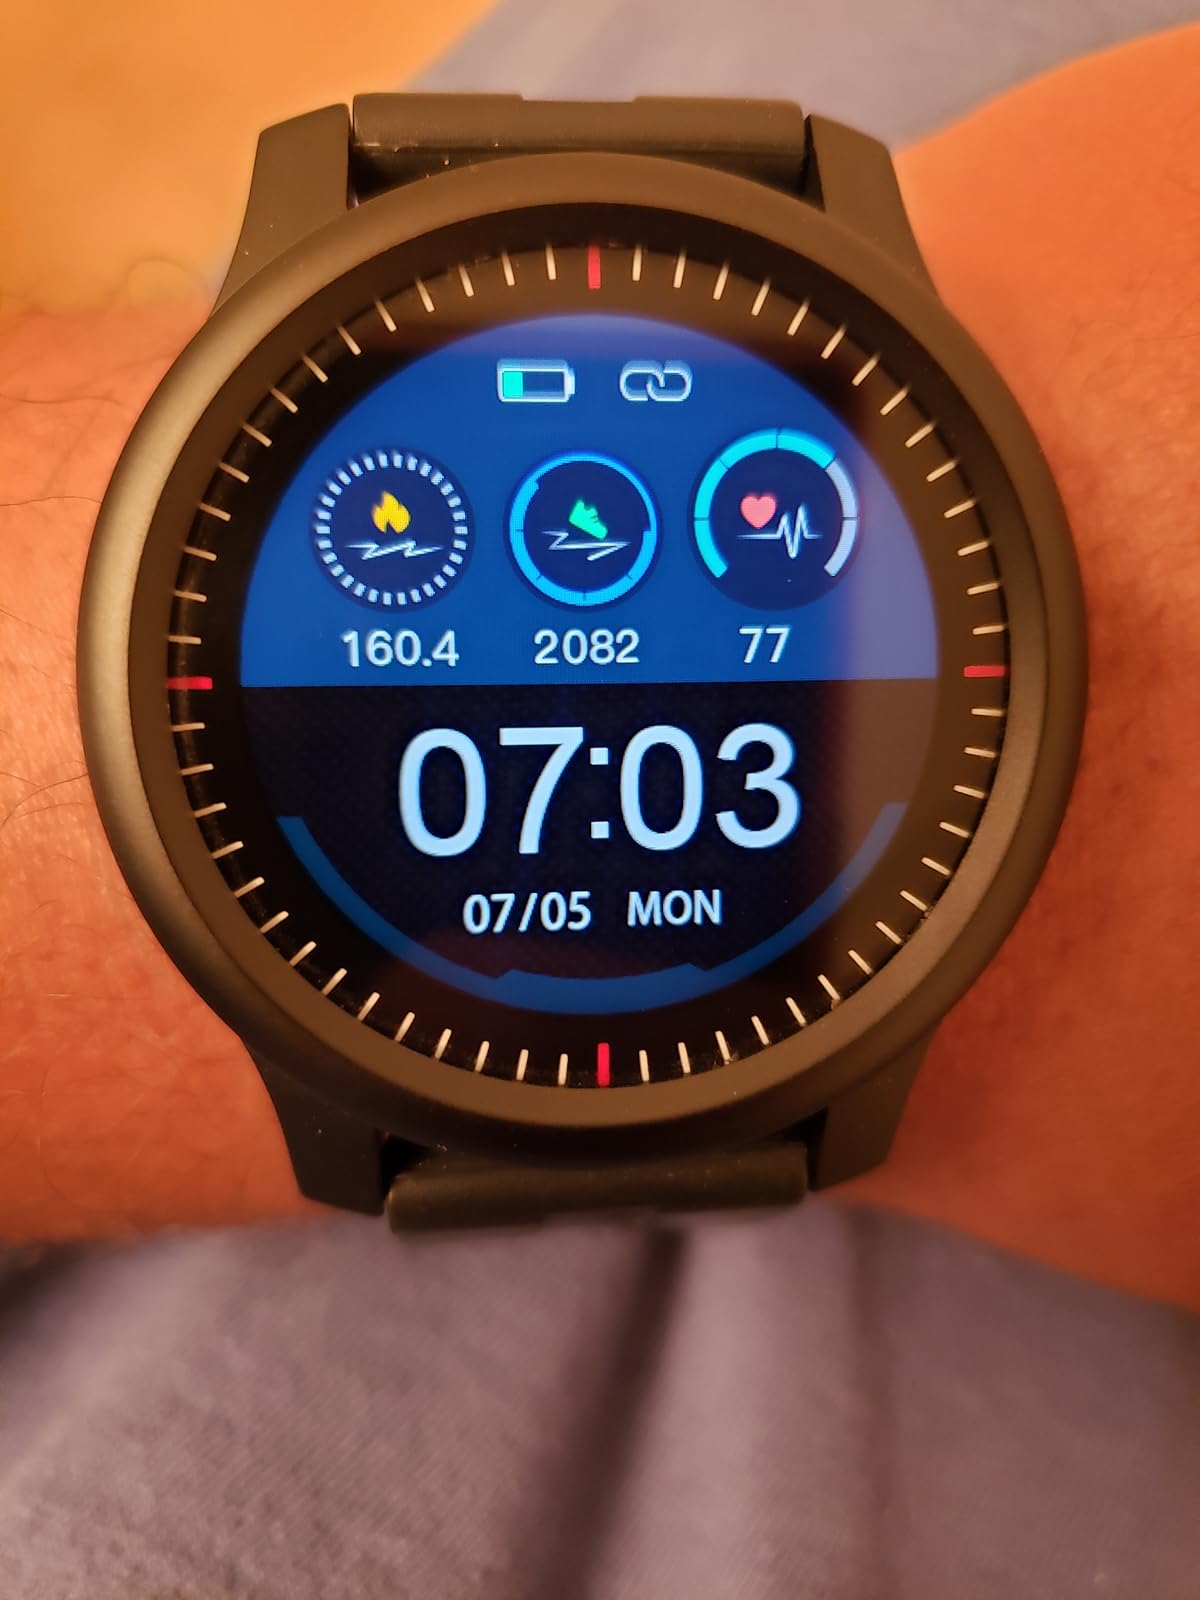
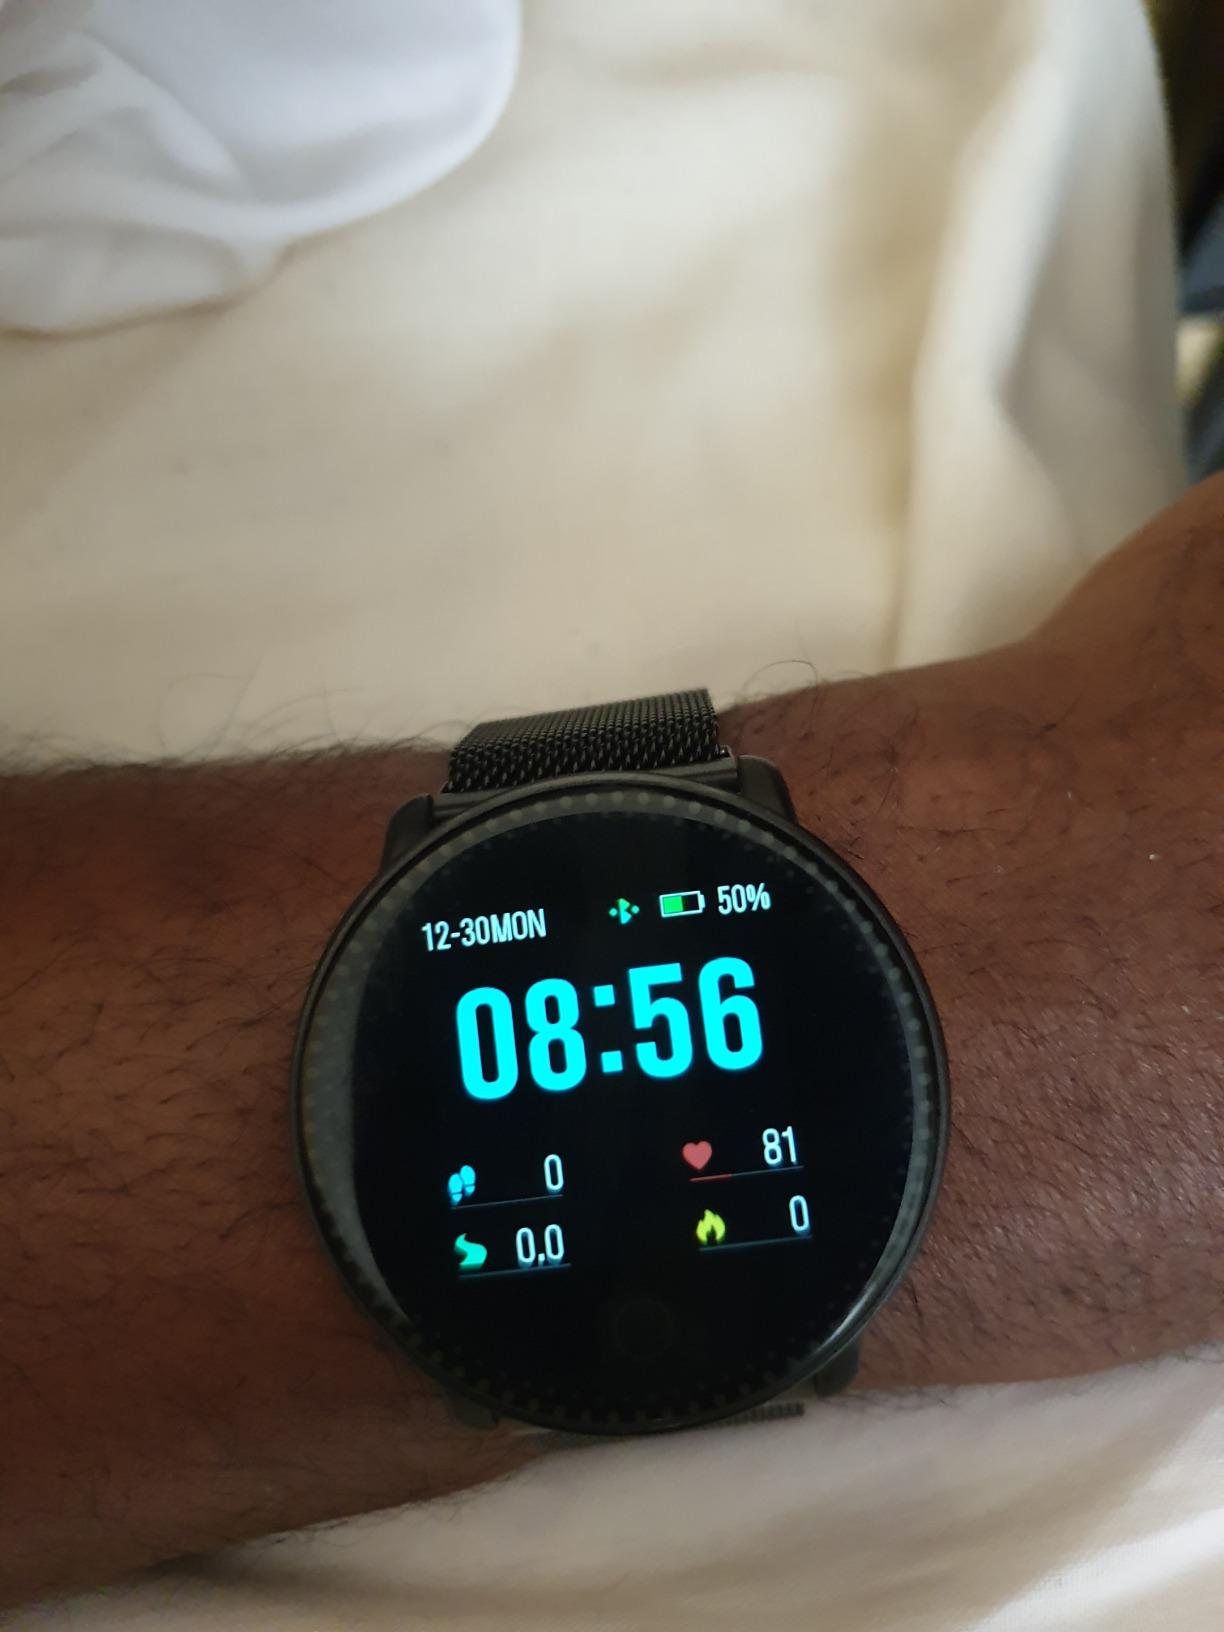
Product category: smartwatch
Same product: no